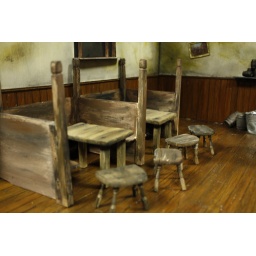
Here's the boothes accompanied by table and chairs to fit. Made from Balsa wood and painted with acryilcs.